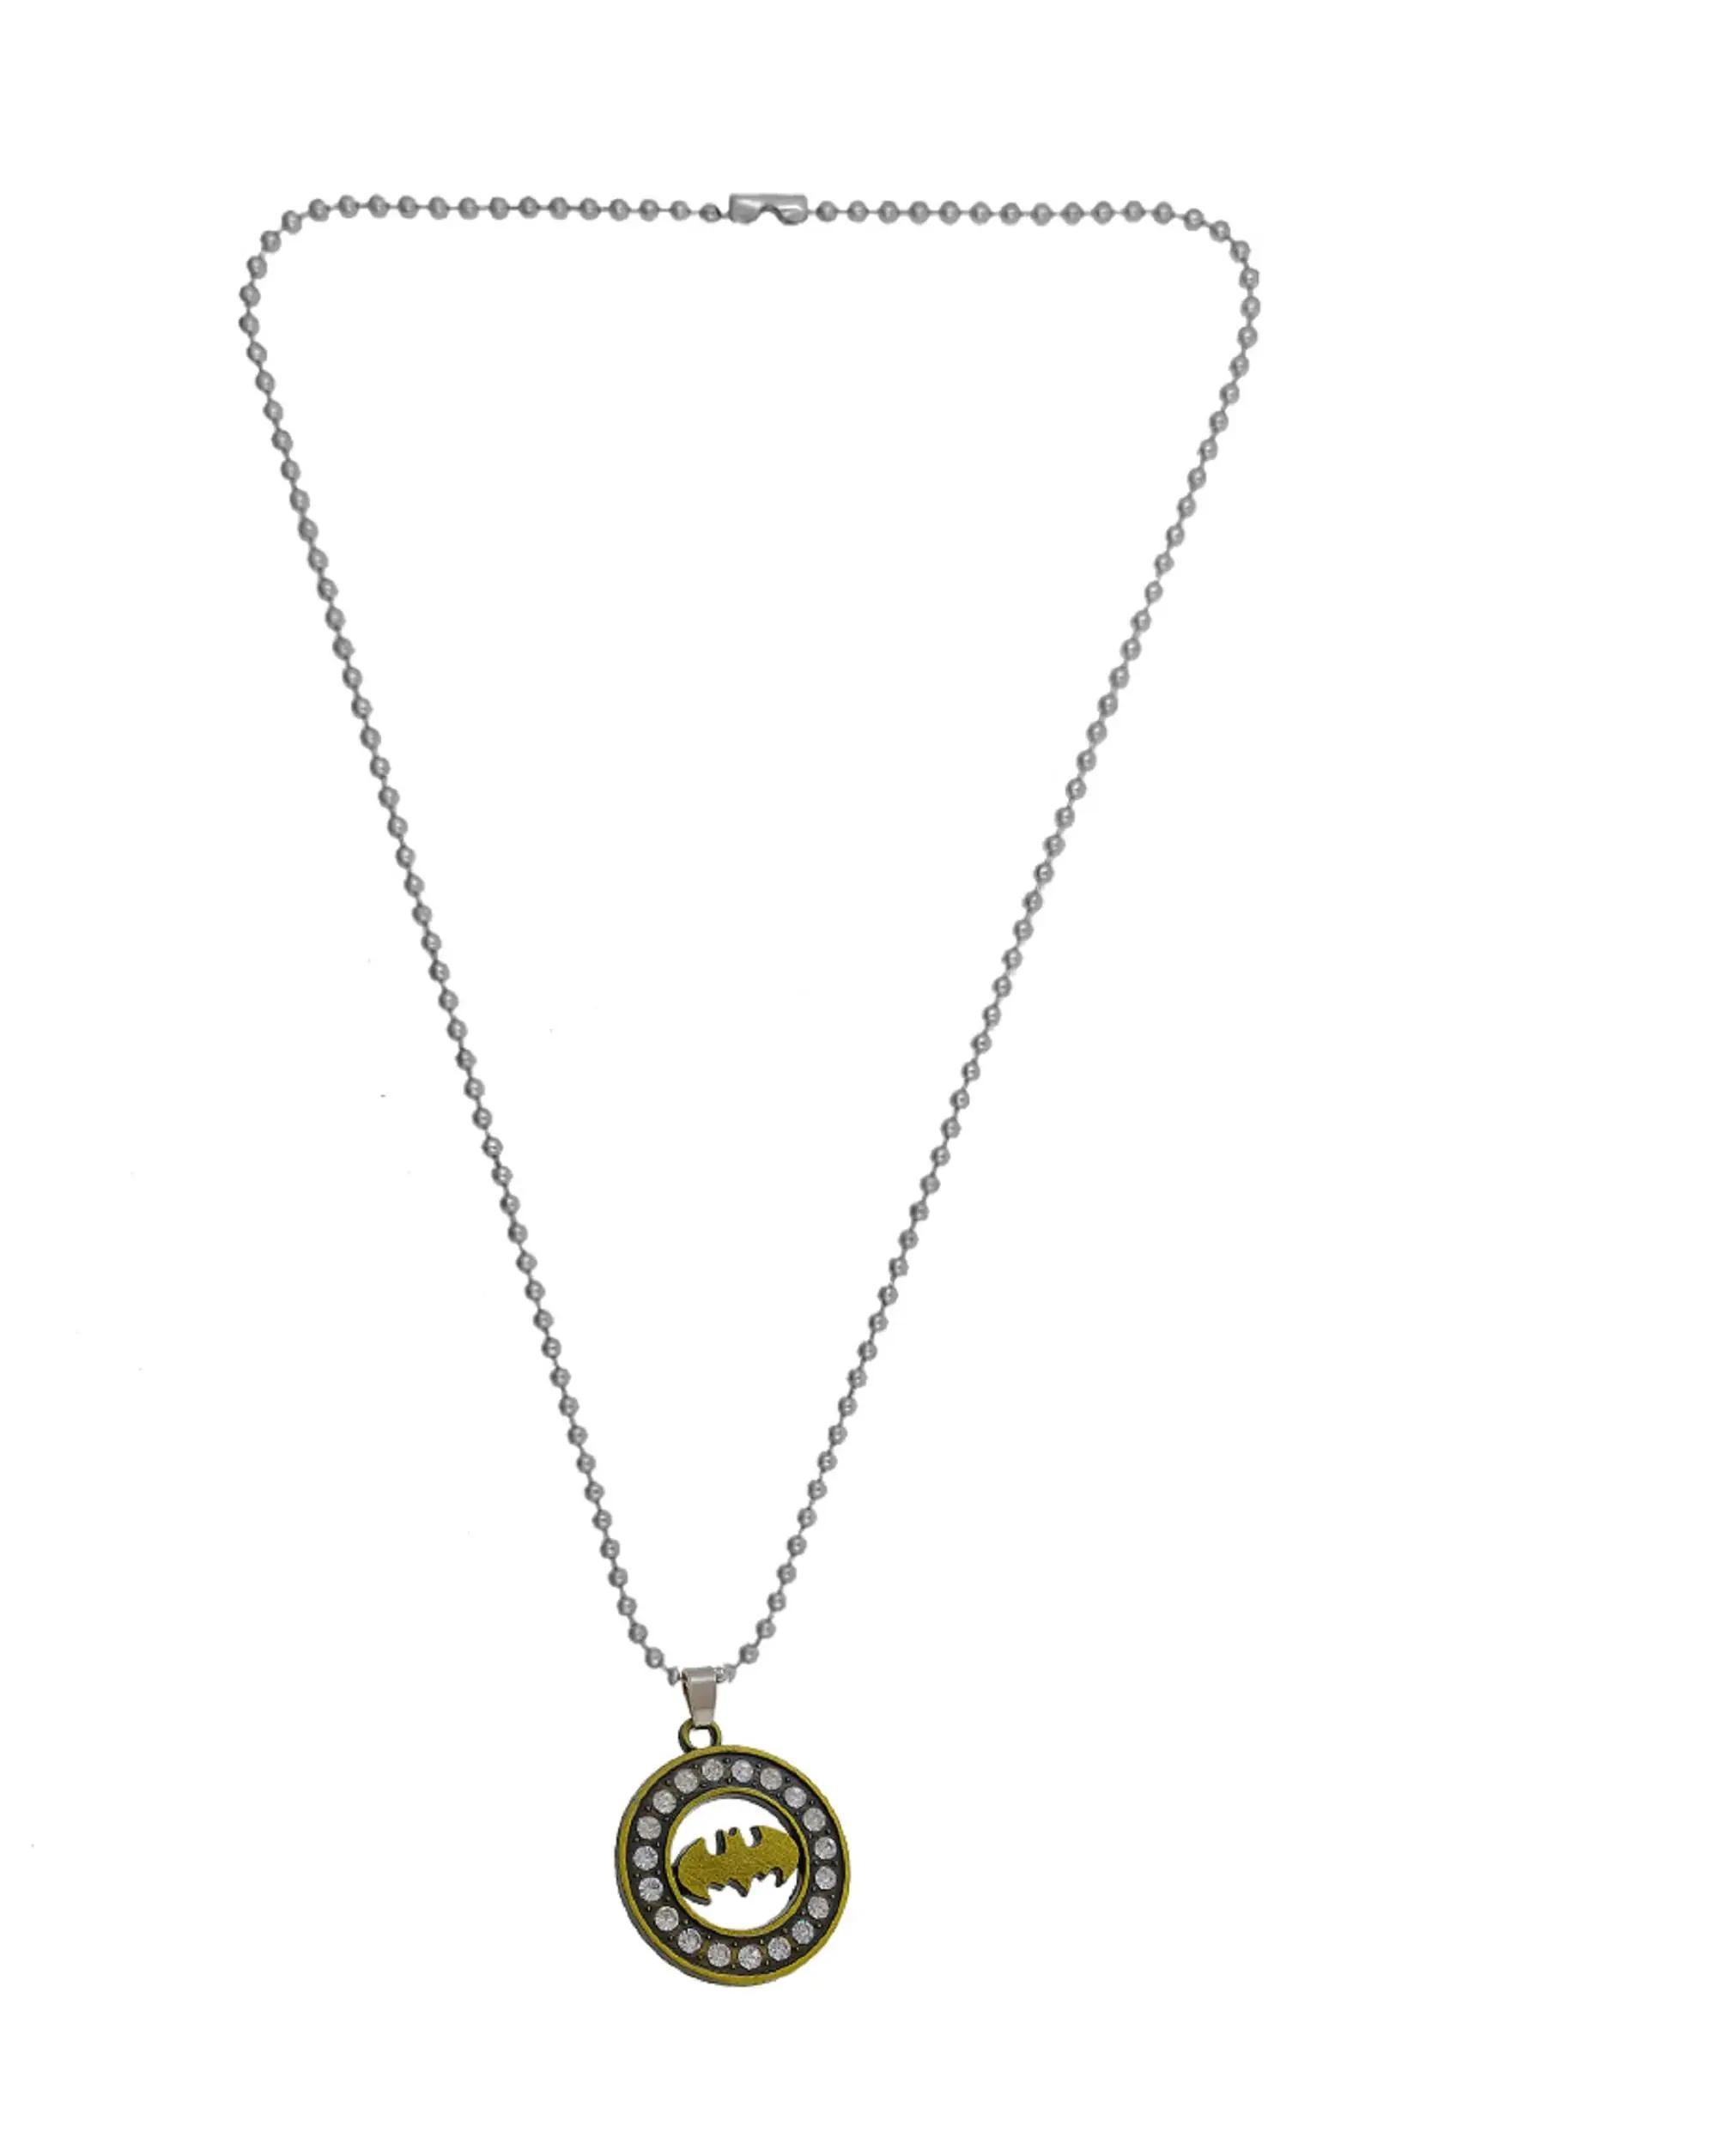
GiftNest Silver Stainless Steel Pendant
Type: Necklaces & Pendants
Brand: GIFT NEST
Price: Rs. 259
 GIFT NEST The layered design adds depth and dimension to the necklace, creating an elegant and fashionable accessory that can enhance both formal and casual outfits.This pearl necklace is a versatile piece that can be worn on special occasions, such as weddings, parties, or formal events.
Features: Plating - Gold Plated,Base Metal - Brass,Type - Pendant,Sizes - Free Size